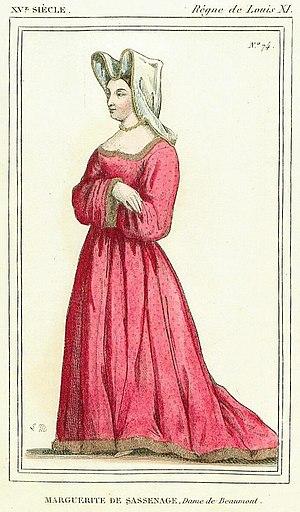
Marguerite de Sassenage, dame de Beaumont est la fille de Henri Le Roux, baron de Sassenage et d'Antoinette de Saluces.